Martin Foster (footballer)

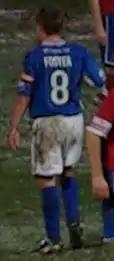
Foster playing for Halifax Town in 2007

After a short period in Scotland, Foster returned to English football with Doncaster Rovers where his opportunities were limited, though he had a spell with Ilkeston Town on loan. In 2001, he signed for Forest Green Rovers in the Conference National. He made well over 100 appearances for the club and had a spell as captain. He also appeared for Forest Green in the 2001 FA Trophy final at Villa Park but was on the losing side in a 1–0 defeat to Canvey Island. He was highly regarded amongst the supporters at The Lawn and many were sad to see him leave when he departed for Halifax Town in 2004. He made just under 100 league appearances for Halifax at The Shay before a move in 2007 to Oxford United.